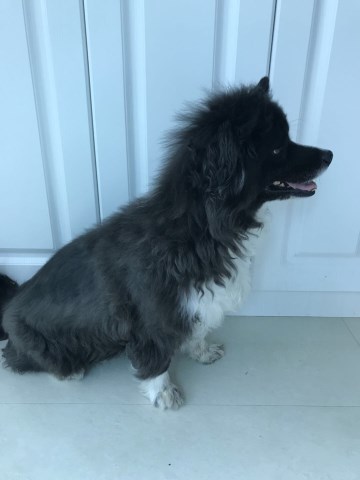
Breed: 806-n000129-papillon